Al Treloar

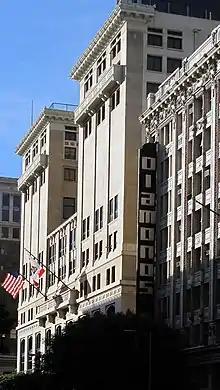
Los Angeles Athletic Club, 431 West 7th Street, L.A.

"The New York Times" listed demonstrations of "almost every form of competitive exercises," including "fencing by women, racing and jumping contests by girls and women; wrestling, … running and jumping races by boys, … and a number of Amateur Athletic Union events." The culmination of the six-day athletic extravaganza came on January 2, when Hugh Jennings (Treloar) was judged to be the "Most Perfectly Developed Man" and Emma Newkirk to be the "Most Perfectly Developed Woman."